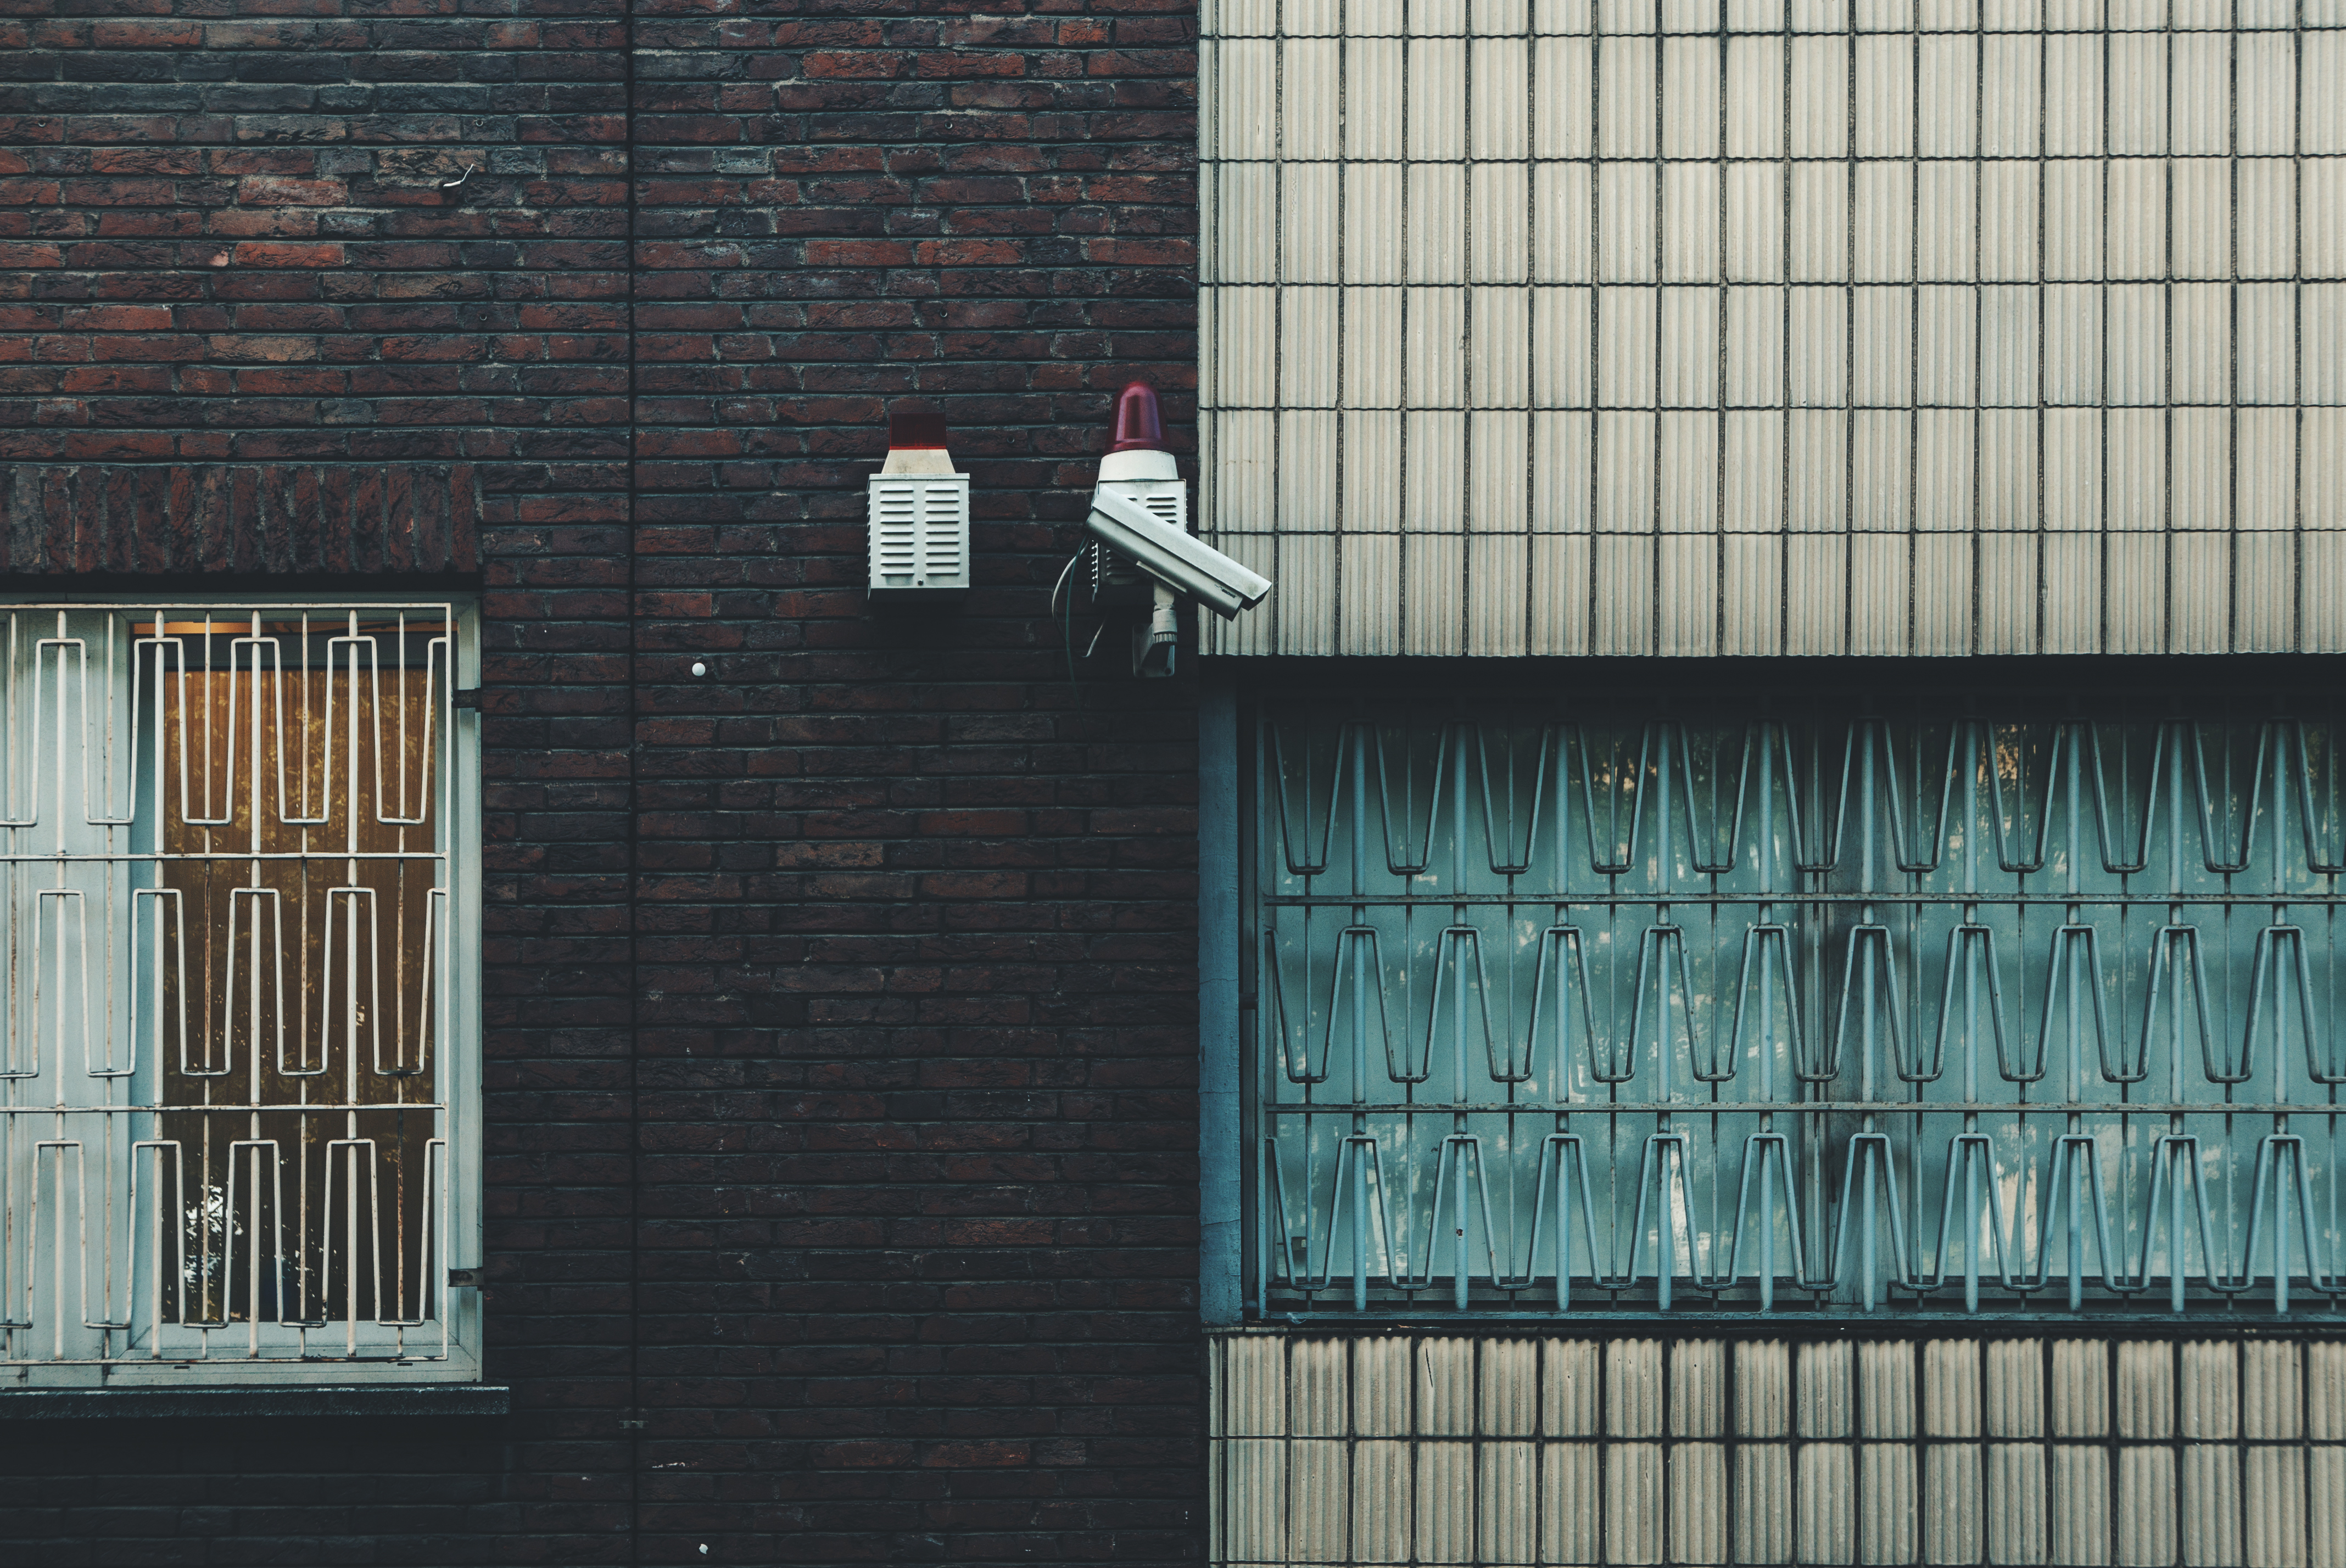
architecture, wood, house, window, glass, home, wall, balcony, color, facade, blue, brick, door, interior design, design, window blind, iron, shape, urban area, window covering